Jatakam

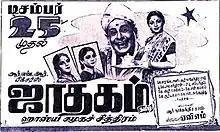
Theatrical release poster

Jatakam (also spelt Jathakam) is a 1953 Indian Tamil-language comedy film directed by R. Nagendra Rao. The film stars T. K. Balachandran and Suryakala. It was simultaneously made in Kannada as "Jataka Phala" and in Telugu as "Jatakaphalam". The film was released on 25 December 1953.